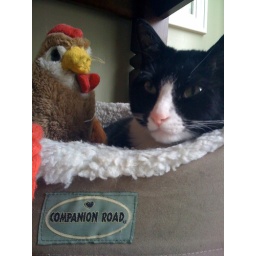
Chance in bed with chicken